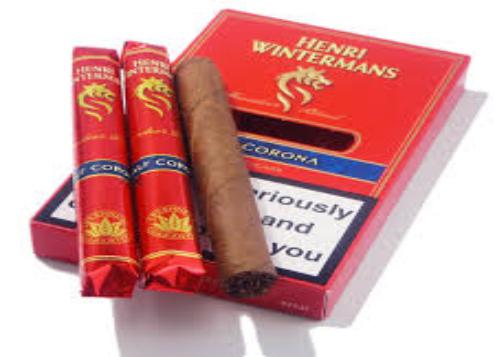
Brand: Henri Wintermans
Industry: Clothes